Iberian nautical sciences, 1400–1600

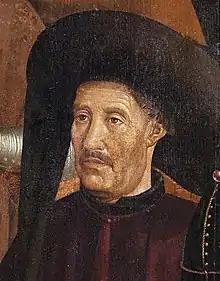
Portuguese infante and patron of the Portuguese exploration

Prior to the 14th century, navigation by European sailors was a crude imitation of what was to come. The technology available was not suitable for anything more ambitious than coast hugging voyages to known landmasses. Captains were limited to technology developed centuries earlier, like the kamal of Arabian genesis, a crude instrument used to measure latitude, and ships with designs which prohibited their use due to the crushing swells, turbulent weather, and material attrition of an open ocean expedition. It was not until Prince Henry the Navigator of Portugal was born in 1394 and gained influence at court through the 15th century that exploration and the development of nautical sciences became priorities under the Iberian governments. Having been part of the campaign to capture Ceuta as a young man, Henry's world became ever larger as he traveled the world under the banner of Christ. Even though a zealous and sometimes violent Christian, he did not disregard tales he had heard of Arabian exploration and lands beyond what was known. He had heard about the voyages of Abufeda and Albyruny, two Arabian geographers, and their recollections of travel along the western coast of Africa and began to wonder where the continents of Europe and Africa ended. The prince's mind was constantly intrigued. Henry wished to know how far the Muslim territories in Africa extended, and whether it was possible for him to reach the Orient by sea, both due to his desire to capitalize on the lucrative spice trade and pro-catholic sentiment. Upon returning to Portugal, it was clear that his travels imprinted upon Henry the desire for further exploration and discovery, along with a desire to find a land “free of the Saracen”, which soon became clear as he took a more visible role in his father's court.